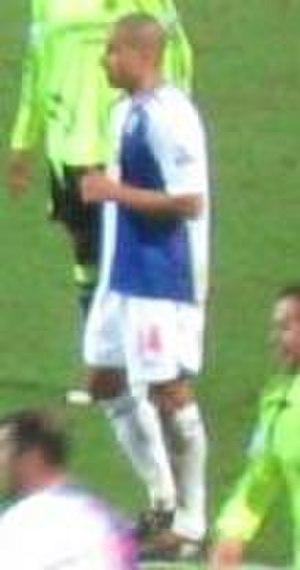
Steven John Reid, né le 10 mars 1981 à Kingston upon Thames, est un footballeur international irlandais qui évoluait au poste de milieu de terrain.